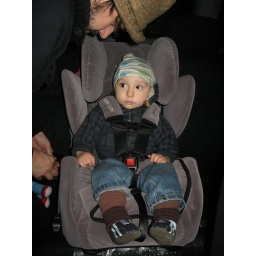
first time in the big boy car seat